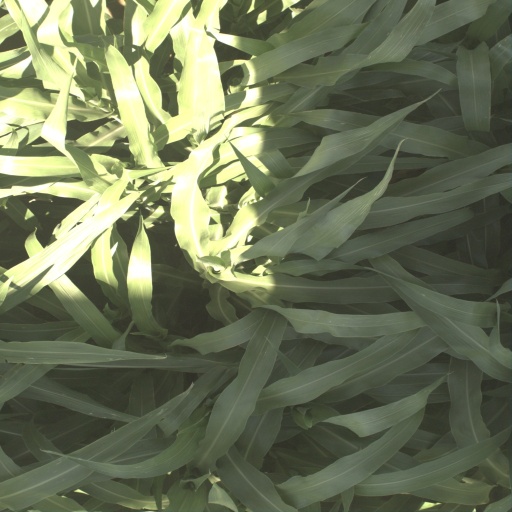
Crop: sorghum